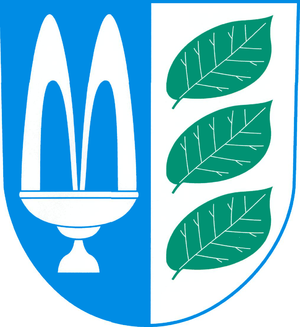
Libníč est une commune du district de České Budějovice, dans la région de Bohême-du-Sud, en République tchèque. Sa population s'élevait à 516 habitants en 2020.